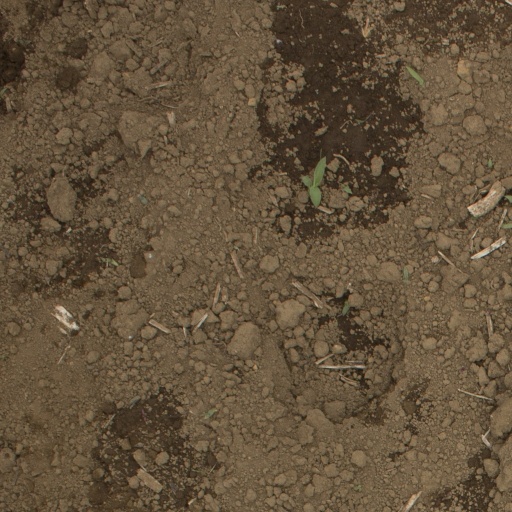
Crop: Jerusalem artichoke